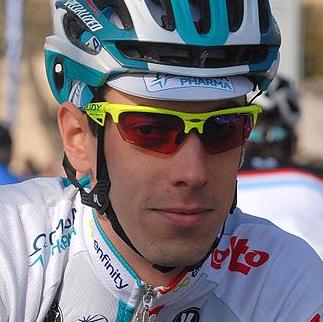
Age: 24